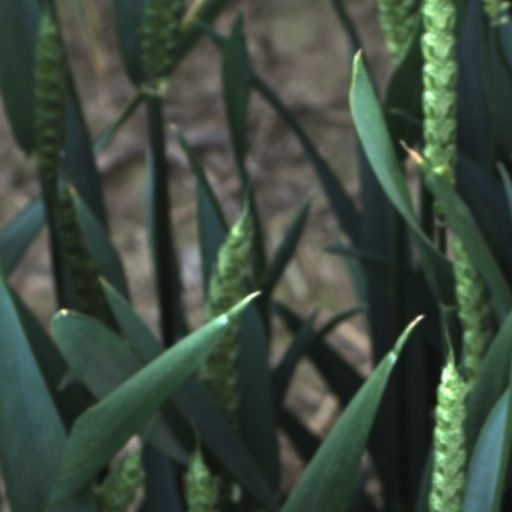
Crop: wheat